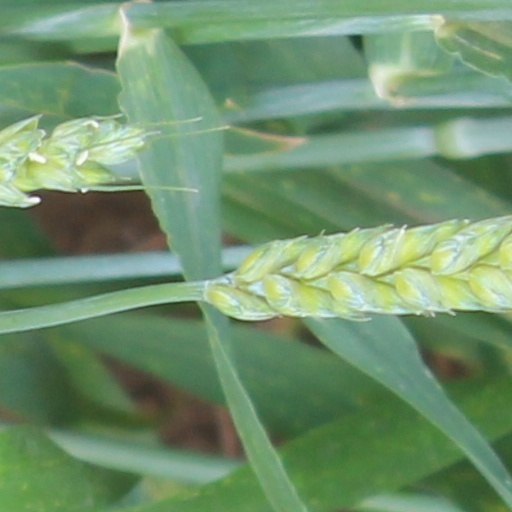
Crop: wheat